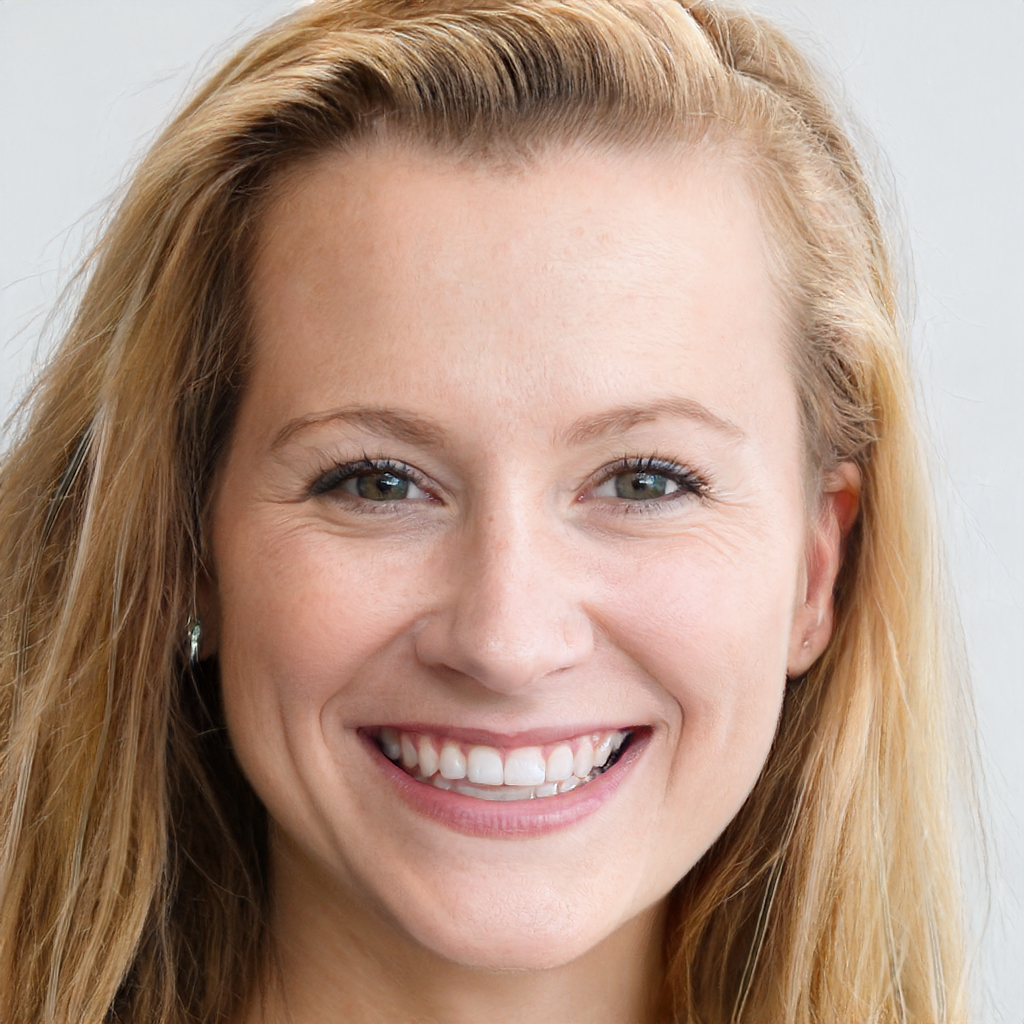
Gender: Female